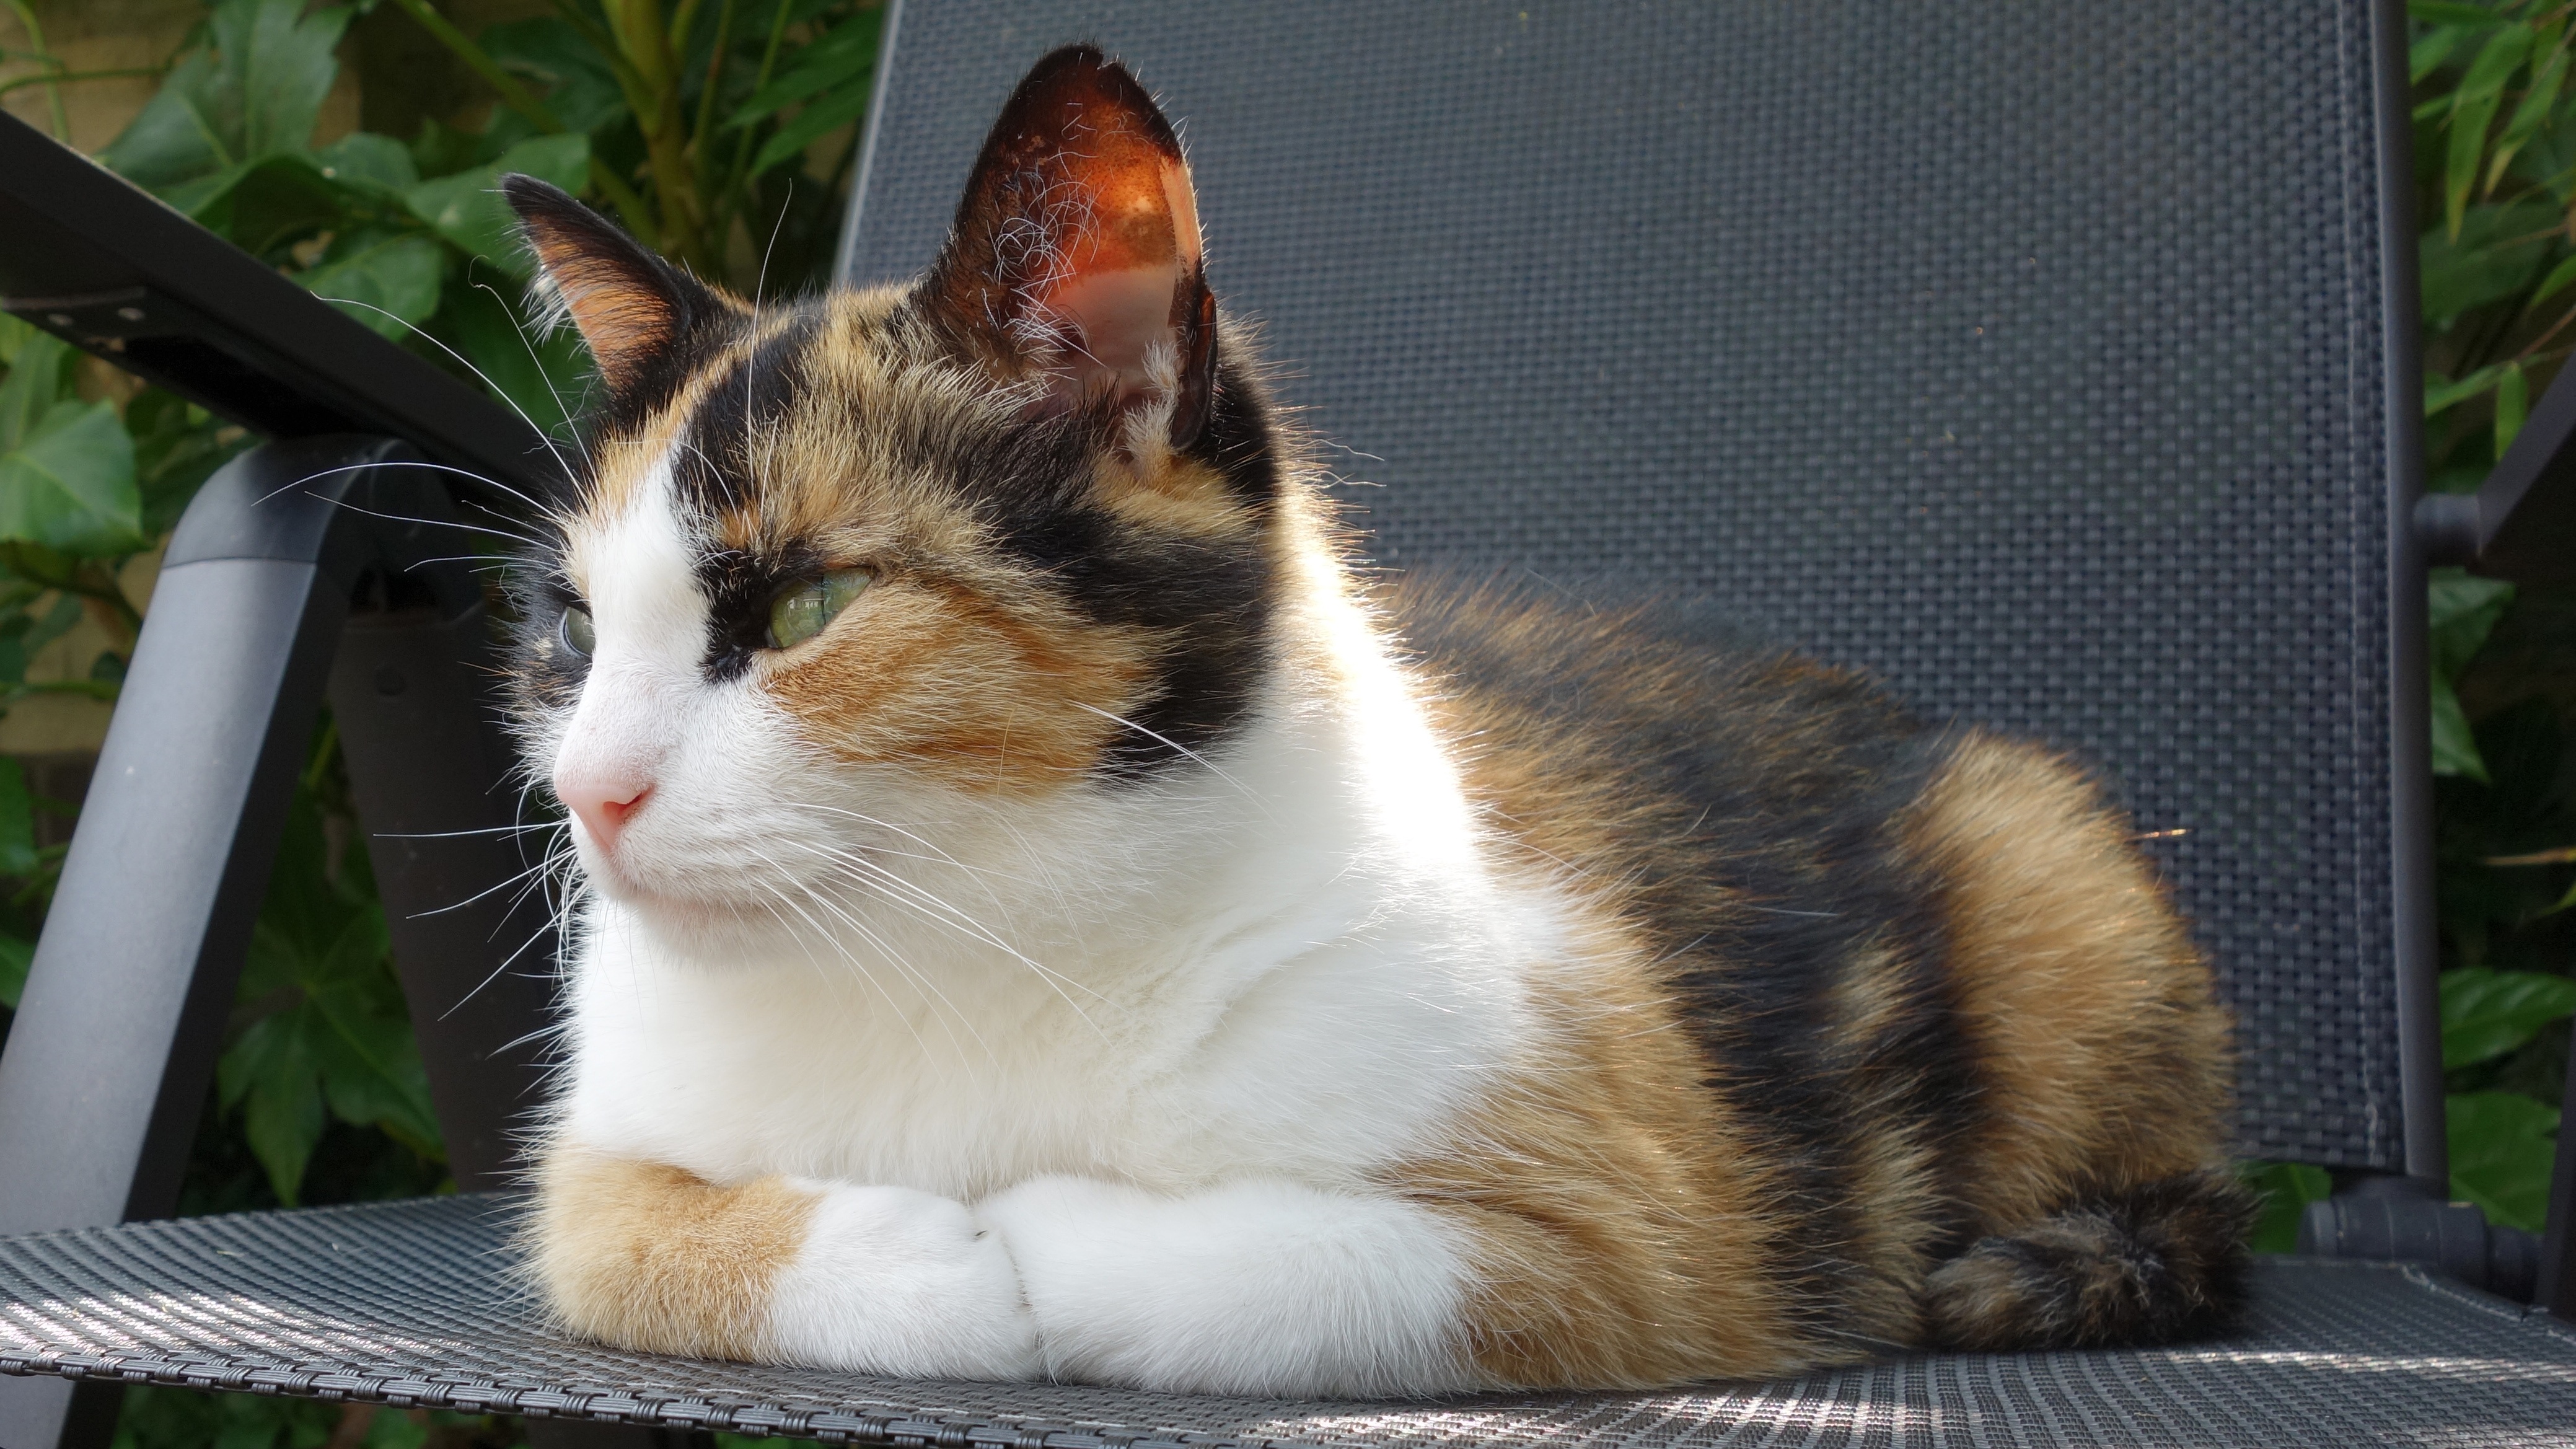
animal, pet, cat, mammal, fauna, cats, whiskers, vertebrate, european shorthair, lapjeskat, small to medium sized cats, cat like mammal, domestic short haired cat